Question: Please indicate a possible affordance area of the hot dog that can be used for eating
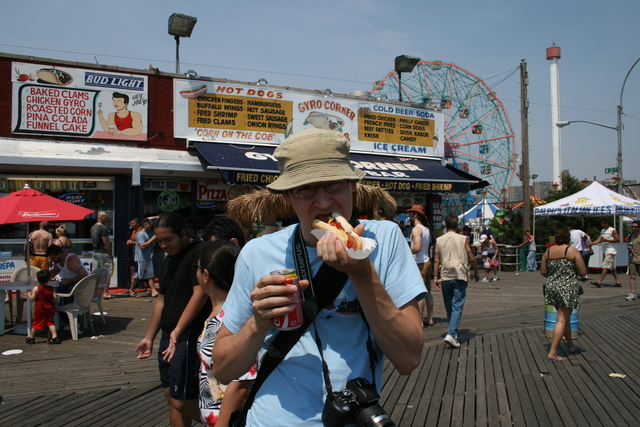
Answer: [311.5, 212.5, 376.5, 260.5]